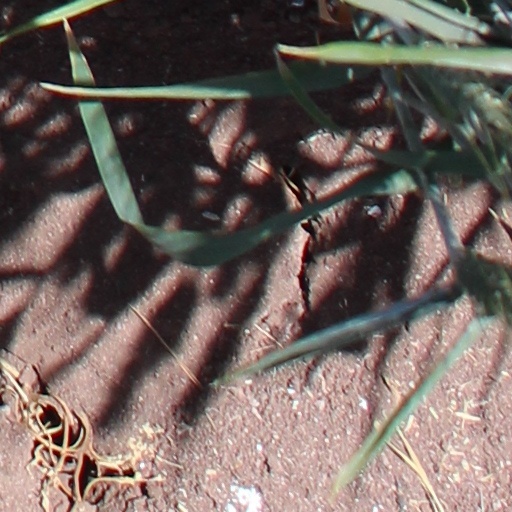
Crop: wheat